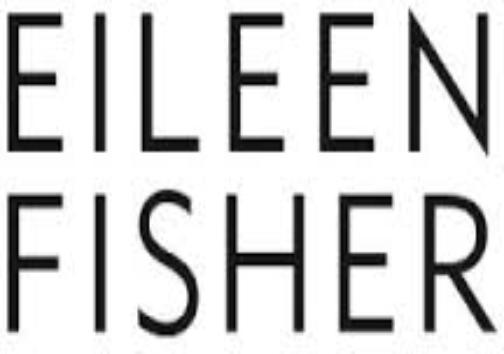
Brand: Eileen Fisher
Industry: Clothes